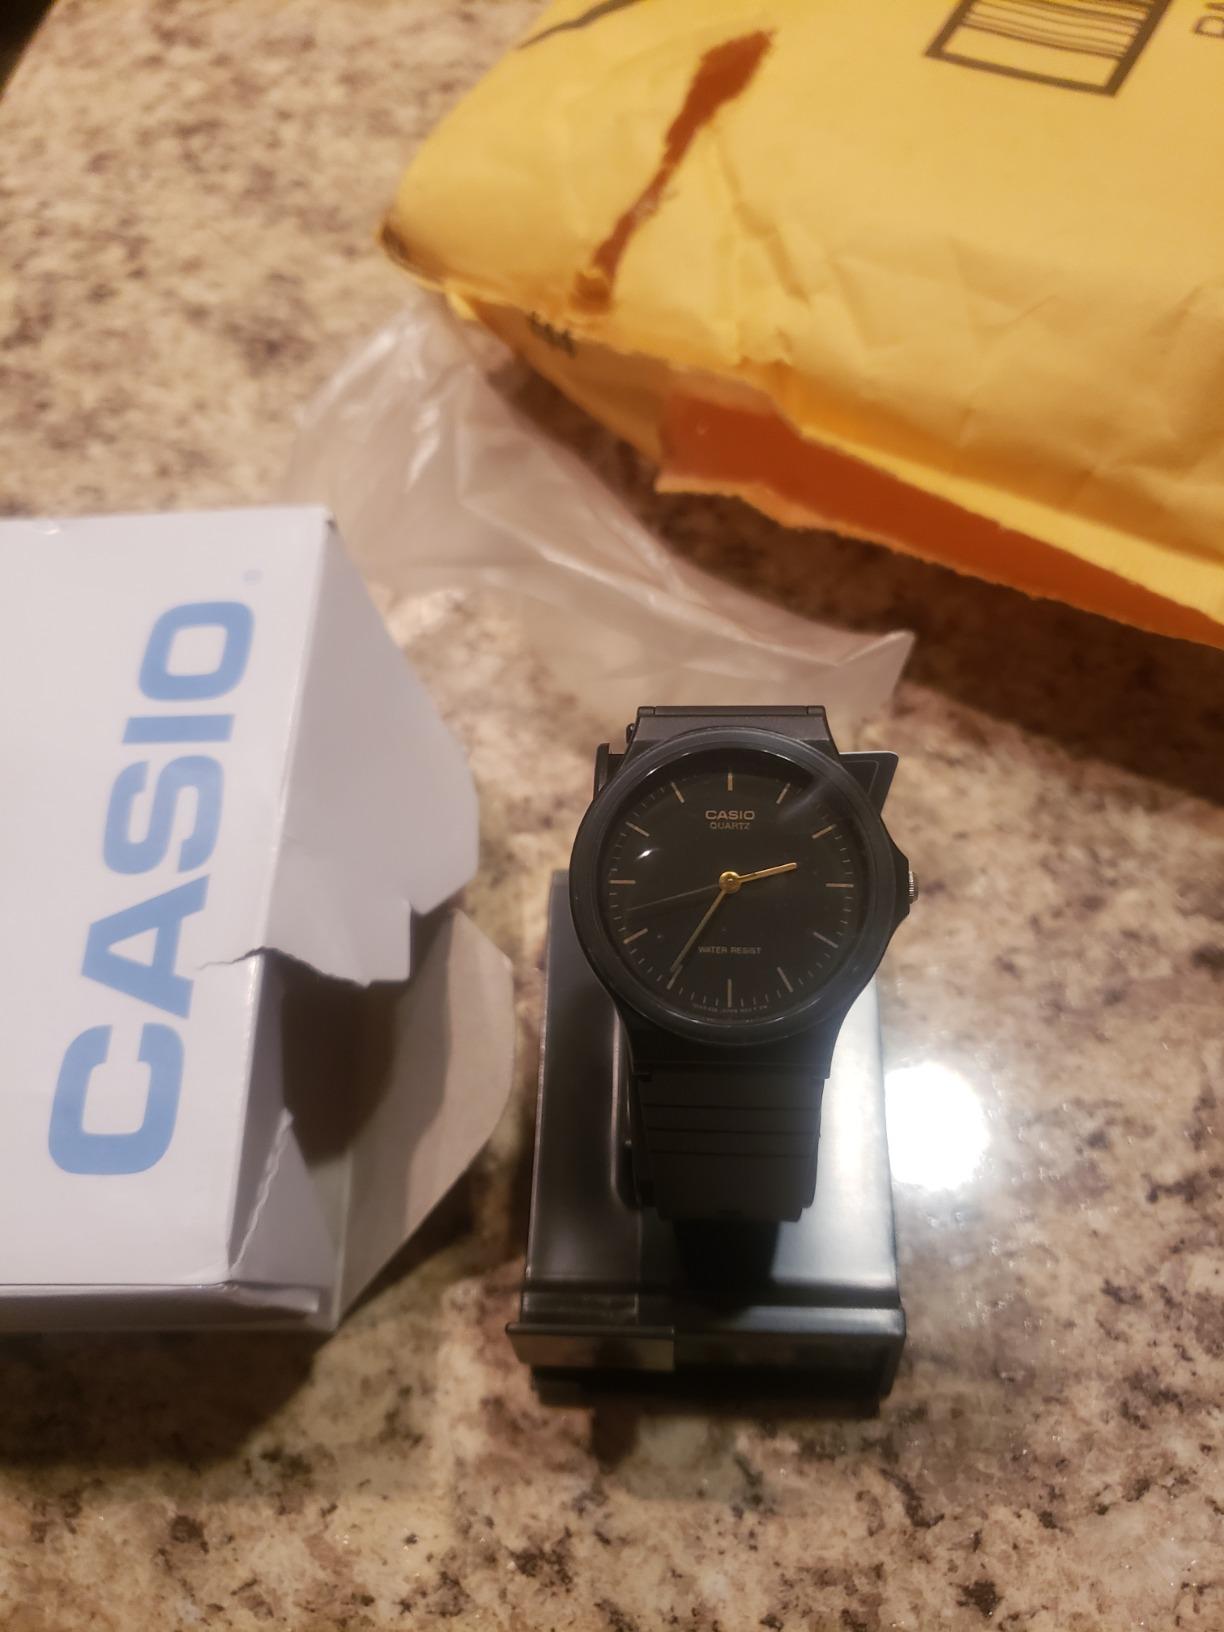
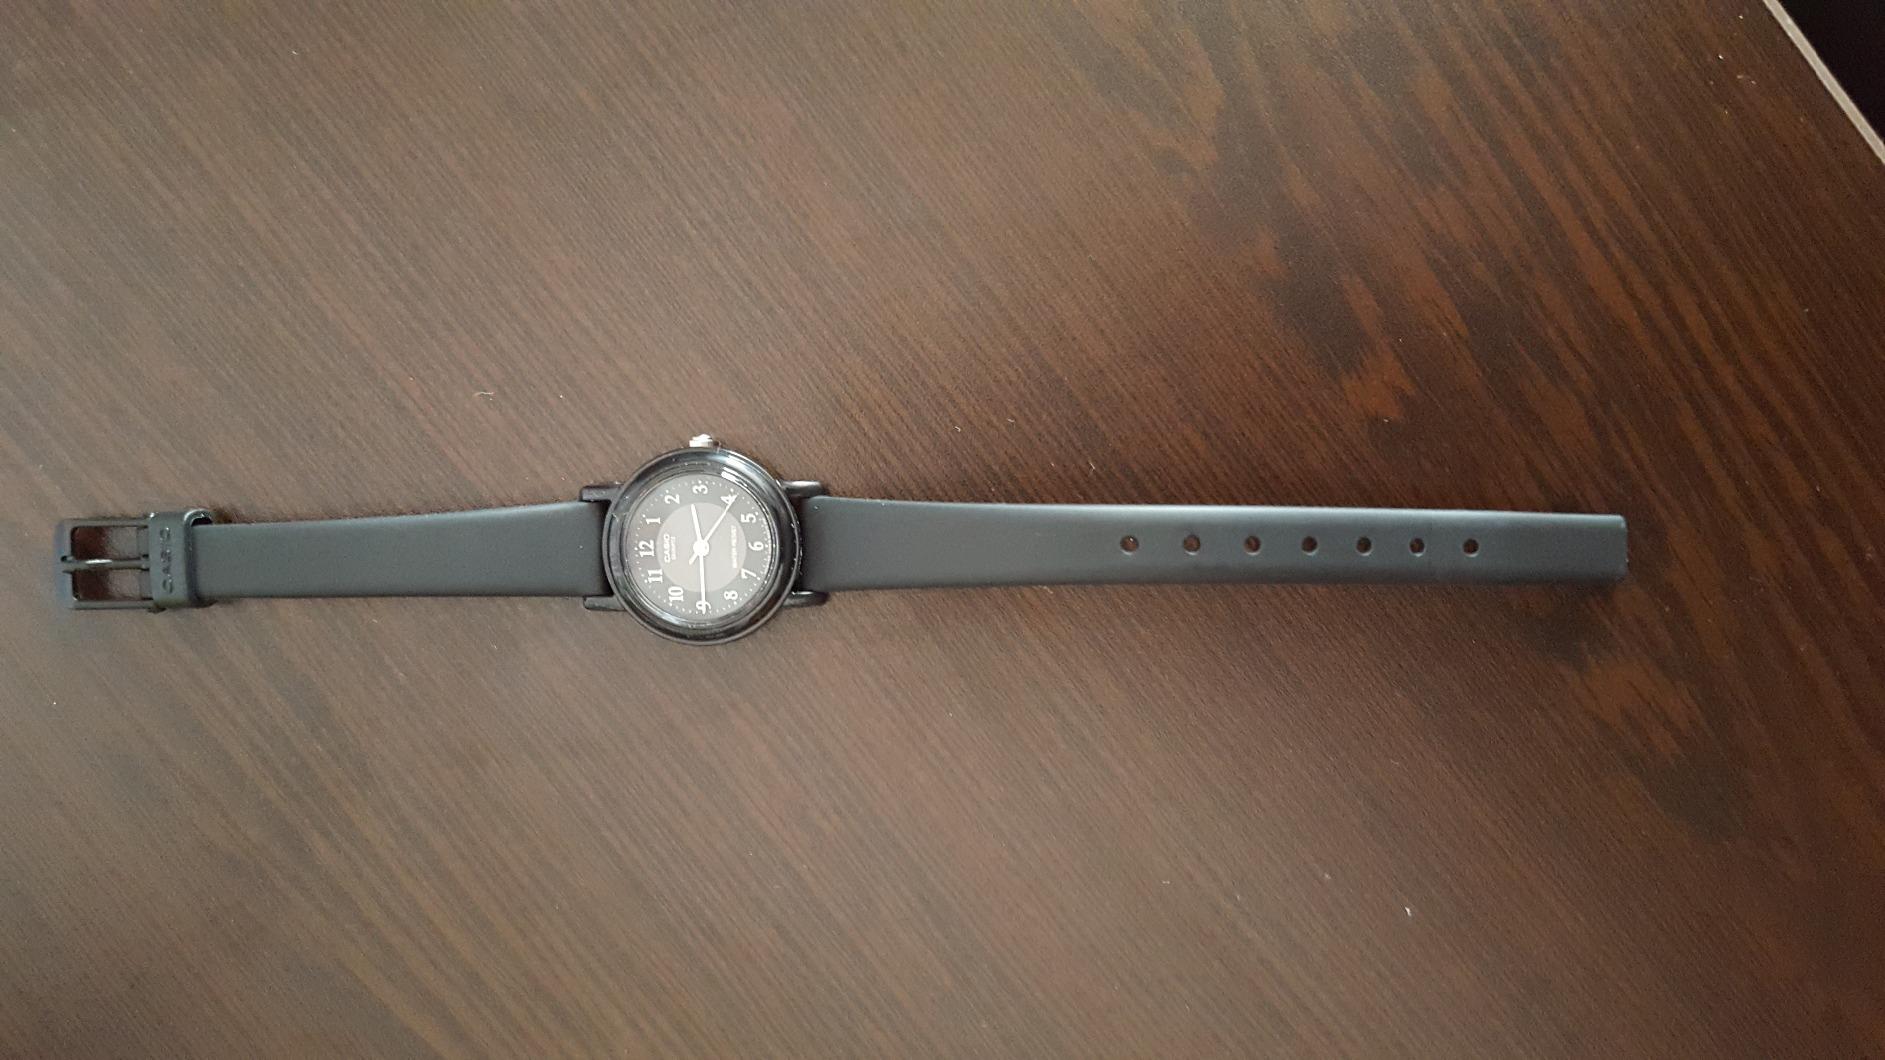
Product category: accessories_watch
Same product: no